Diego et Frida

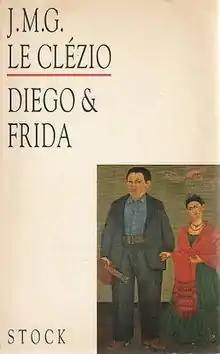
First edition

Diego et Frida is a biography of Mexican painters Diego Rivera and Frida Kahlo by French Nobel laureate J. M. G. Le Clézio. It was originally published in French in 1993.